LCROSS

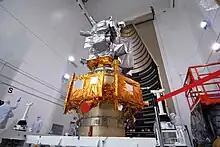
LRO (top, silver) and LCROSS (bottom, gold) prepared for fairing

LCROSS is managed by NASA's ARC and was built by Northrop Grumman. The LCROSS preliminary design review was completed on September 8, 2006. The LCROSS mission passed its Mission Confirmation Review on February 2, 2007, and its Critical Design Review on February 22, 2007.